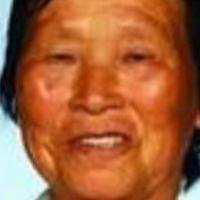
Age group: age 56-65